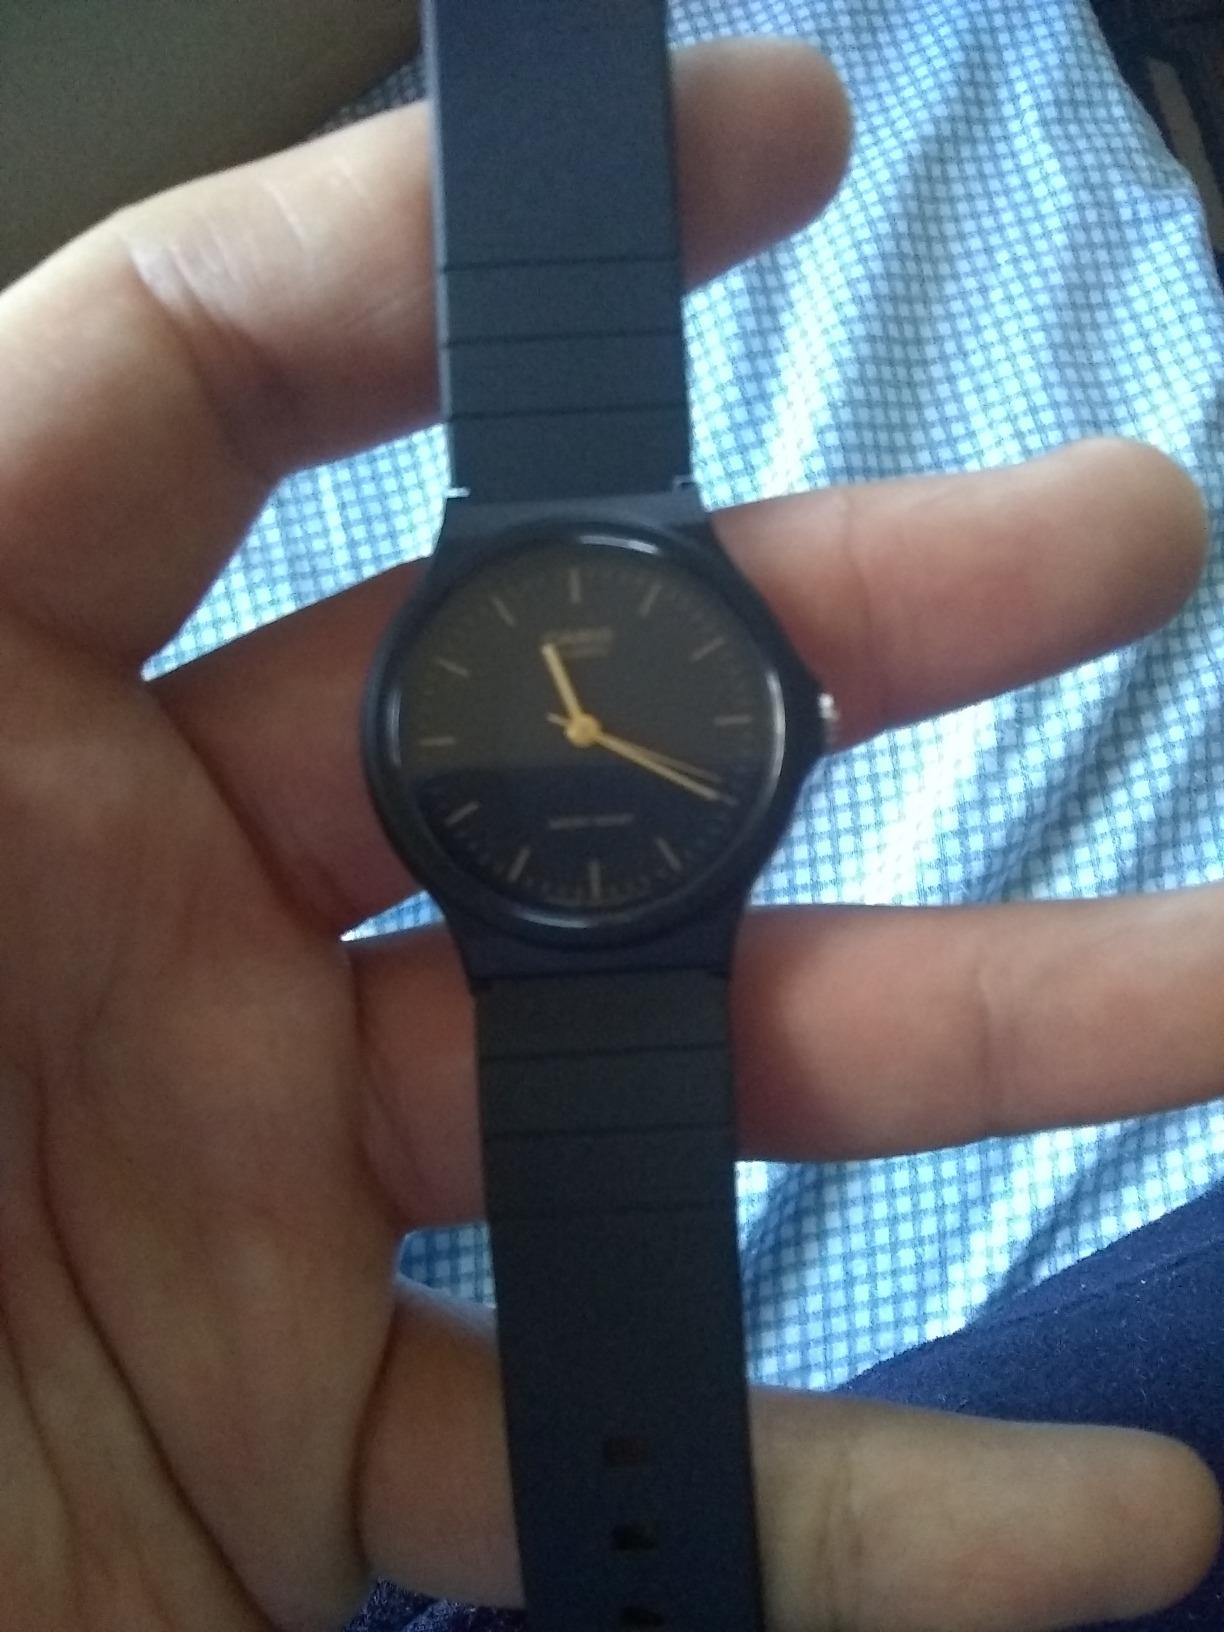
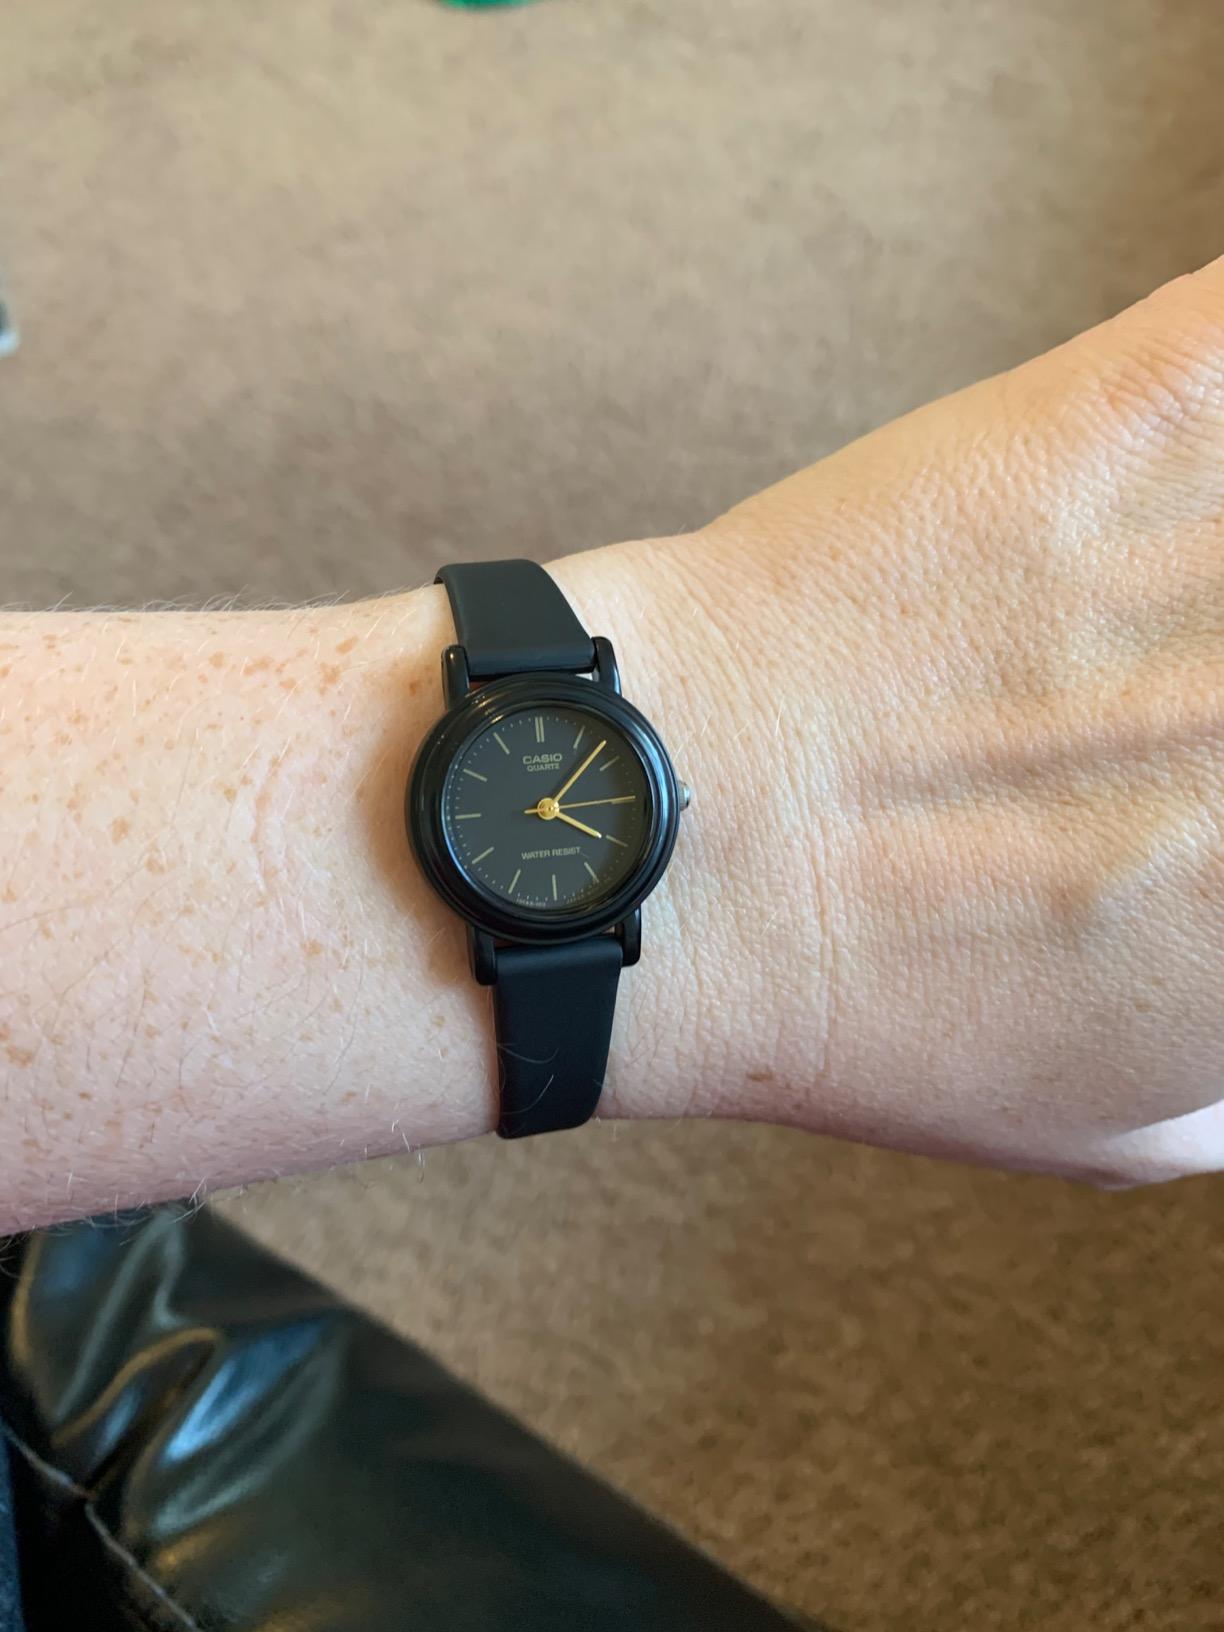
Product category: accessories_watch
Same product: no